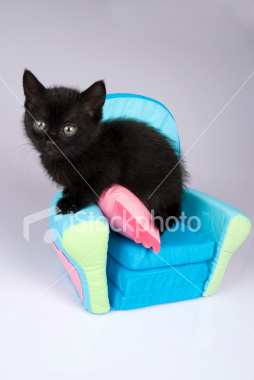
Breed: bombay